HMS Cockchafer (1812)

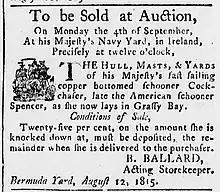
12 August 1815 advertisement by His Majesty's Dockyard Bermuda of auction of HMS Cockchafer published 19 August 1815 in The Bermuda Gazette.

The Royal Navy sold "Cockchafer" in late 1815 at the Royal Naval Dockyard on Ireland Island in the Imperial fortress colony of Bermuda.